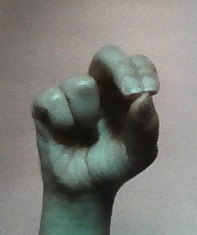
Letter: gaaf